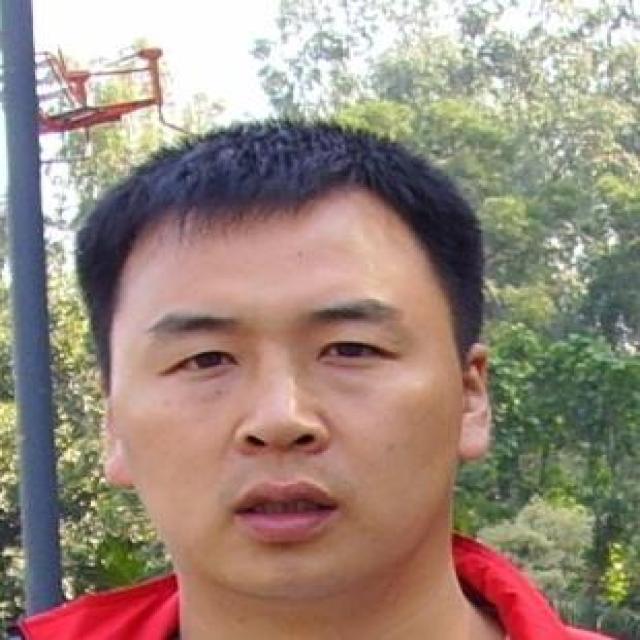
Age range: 21-44